Manchester City F.C. ownership and finances

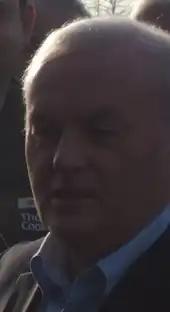
Former chairman between 2003 and 2007 - John Wardle

Upon becoming Chairman, Lee made a series of extravagant claims about his plans for the club, announcing that, "This will be the happiest club in the land. The players will be the best paid and we'll drink plenty of champagne, celebrate and sing until we're hoarse." The club floated on the OFEX exchange in 1995, valuing the club at £8 million.